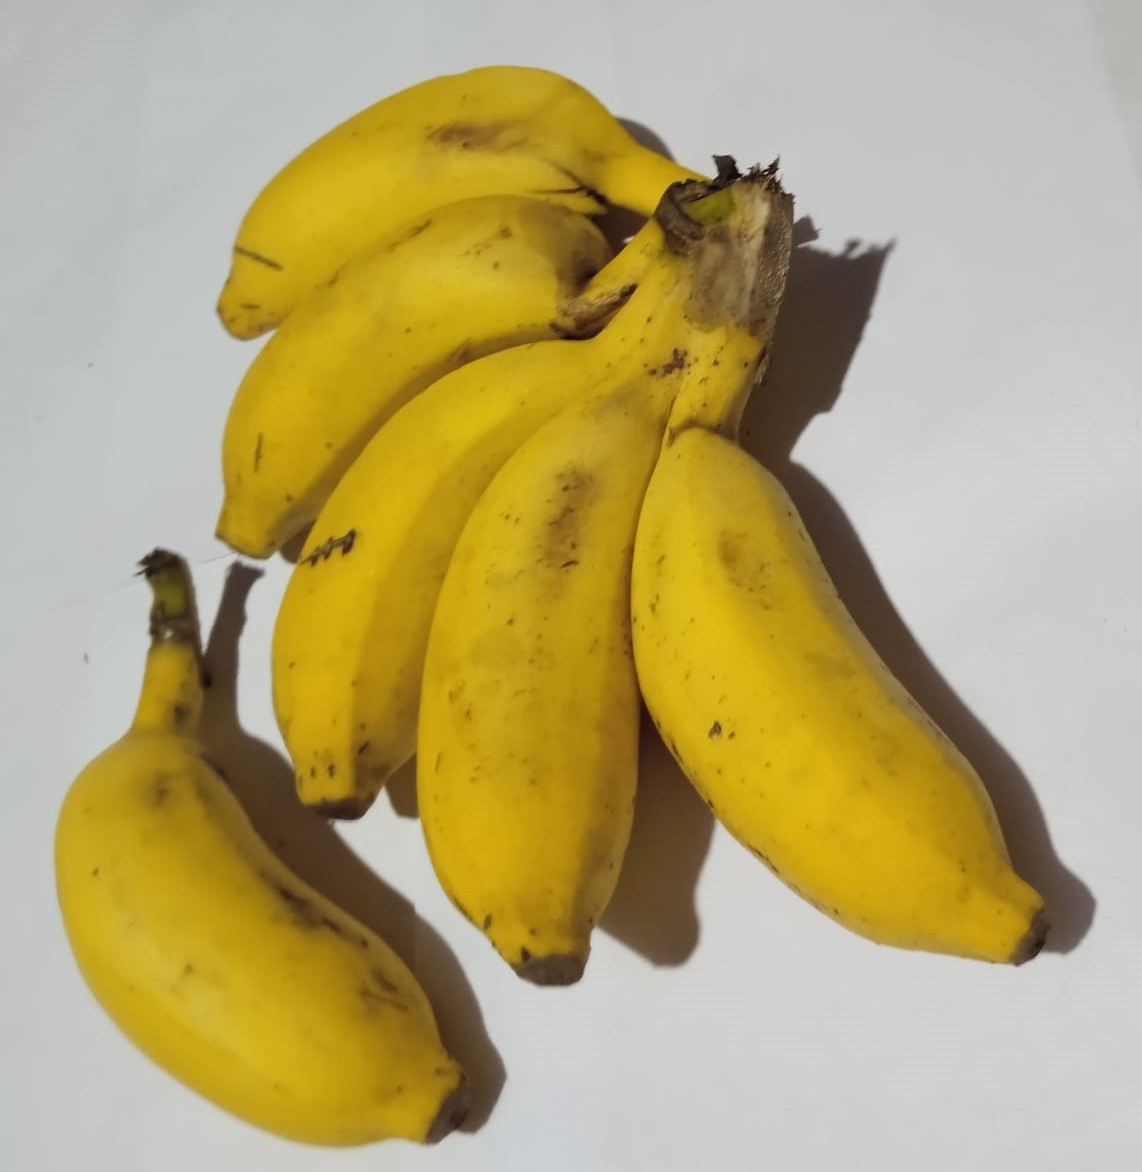
Fruit: banana
Condition: fresh